Fuller's Coffee Shop

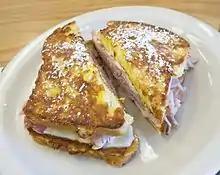
The diner's Monte Cristo sandwich

In 2018, "Food & Wine" David Landsel also said that the diner appears "out of a Hopper painting" and called the omelettes "pretty great". His 2020 overview of the nation's best diners described Fuller's as an "alluring corner joint where each seat in the restaurant is a counter seat, backed by giant windows that even on the darkest days, lend Portland's finest no-nonsense diner an abundance of natural light. Classic it may be, but there's a distinctive creativity to the menu here, nearly essential in a town where breakfast and brunch are essentially a new kind of religion". Landsel recommended that diners "try the indulgent Monte Cristo sandwich, or simply appreciate just how good a plate of bacon, eggs, and potatoes can be, when someone back behind the counter gives a damn about quality. Other breakfasts may be more famous, but let them wait for another day—at Fuller's, chances are you won't feel like you're missing out, at all."